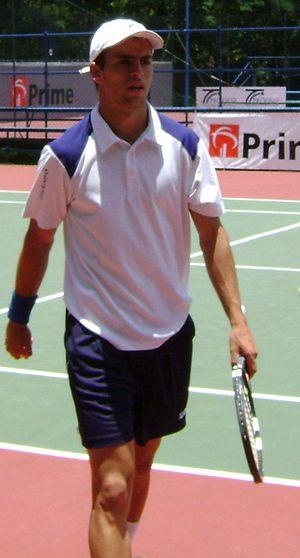
Santiago Giraldo, né le 27 novembre 1987 à Pereira, est un joueur de tennis colombien, professionnel depuis 2004.